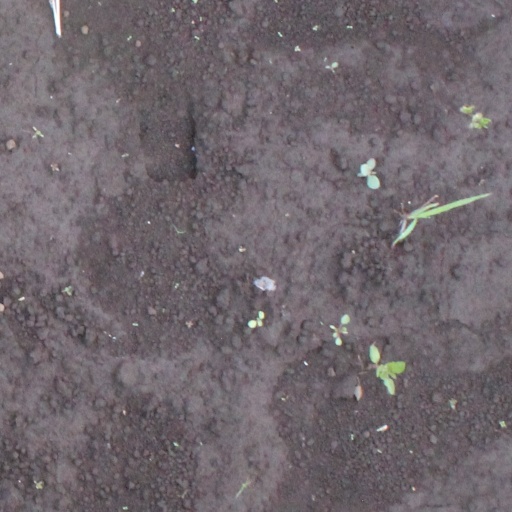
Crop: soybean